Querétaro

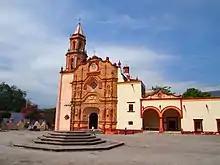
Mission church at Jalpan de Serra

Commerce, services and tourism accounts for 57% of the state’s GDP, led by commerce at 19% and services at 18% both related and not to tourism. This is an increase from 45% in 1970. Since the 1990s, the state has promoted its tourism industry, with attendance at international forums, and building of hotels and other infrastructure. The Centro de Congresos (Convention Center) of Querétaro was inaugurated in 2011 to attract more business travel to the state. The facility contains ten halls, with a capacity of 9,000 people.